Alice in Chains

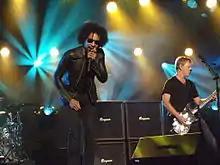
William DuVall and Jerry Cantrell performing on "Jimmy Kimmel Live!" in 2013

On December 4, 2012, Cantrell confirmed that the new album had been completed. The first single, "Hollow", debuted online on December 18, available for digital download in January 2013, along with an official music video. On February 13, 2013, Alice in Chains posted on Facebook that their new album title would be an anagram of the letters H V L E N T P S U S D A H I E E O E D T I U R R. The next day they announced that the album would be called "The Devil Put Dinosaurs Here", which was released on May 28, 2013, and debuted at No. 2 on the "Billboard" 200.